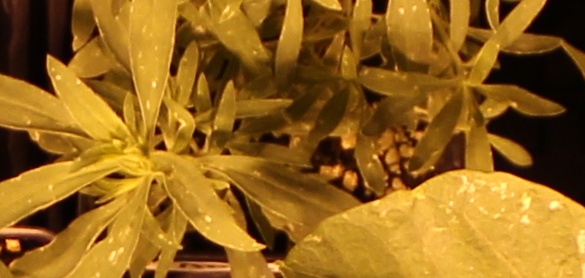
Label: Kochia